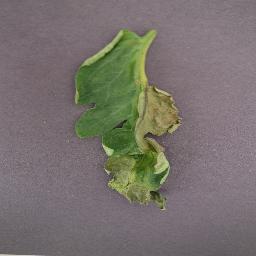
Label: Tomato___Late_blight